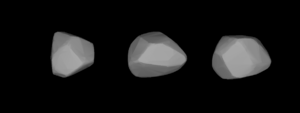
(222) Lucia est un astéroïde de la ceinture principale découvert par Johann Palisa le 9 février 1882. Il a été nommé ainsi en l'honneur de Lucia, la fille de l'explorateur austro-hongrois Graf Wilczek.